Éclairs sur l'Au-Delà...

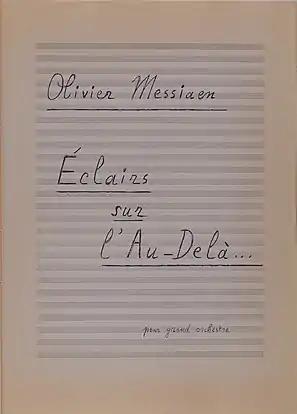
Title page of the manuscript

"Éclairs sur l'Au-Delà... (Lightning Over the Beyond... )" is the final completed work of the composer Olivier Messiaen. Scored for a very large orchestra of over a hundred players and unusually lacking a solo piano part, it was written from 1988 to 1991.